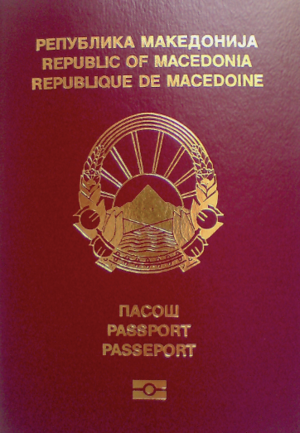
Les passeports dont le nom est indiqué en italique sont émis par des États non reconnus internationalement.